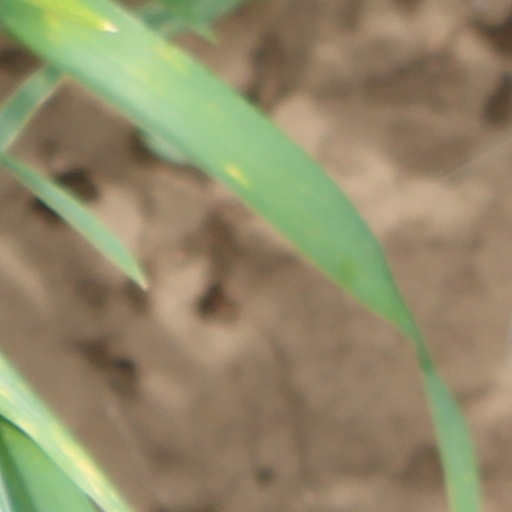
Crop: wheat